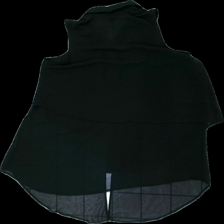
View: back
Type: Top
Category: Ladies
Brand: Gina Tricot
Colors: Black
Material: 100% poly
Cut: Regular
Size: 40
Price range: 50-100
Recommended usage: Reuse
Description: Black top from Gina Tricot, size 40. Okay condition.